Tatafu Moeaki

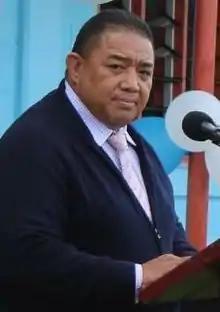
Moeaki in 2016

Tatafu Toma Moeaki (born 1972) is a Tongan politician, former Cabinet Minister, and civil servant.